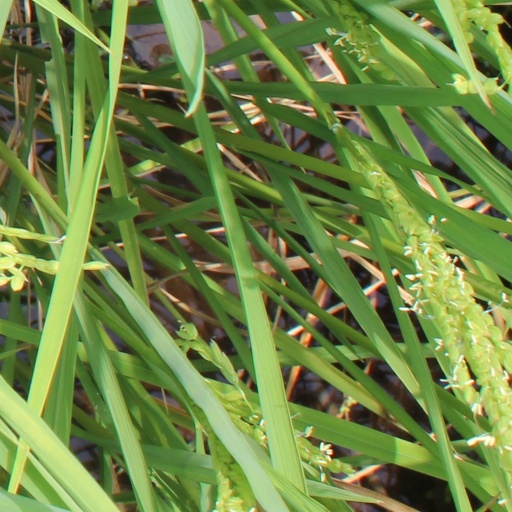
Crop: rice